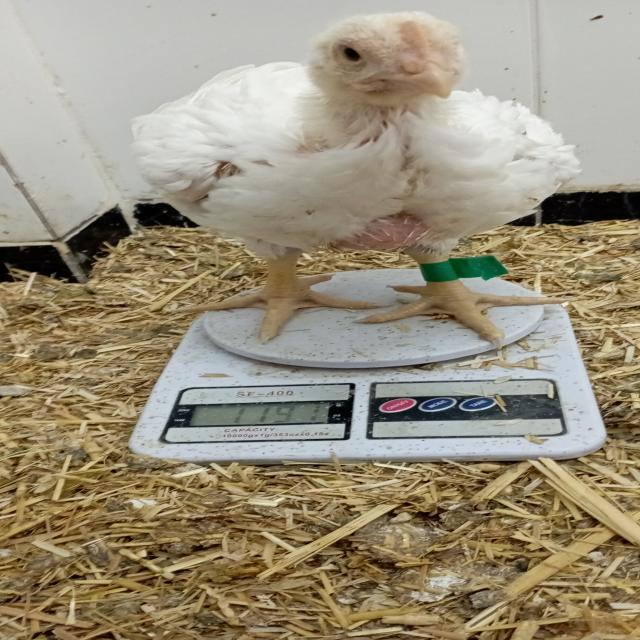
Weight: 1243 g